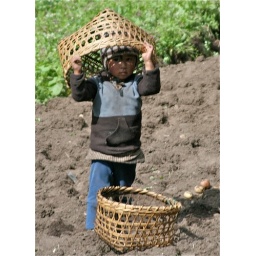
Nepalese boy in field